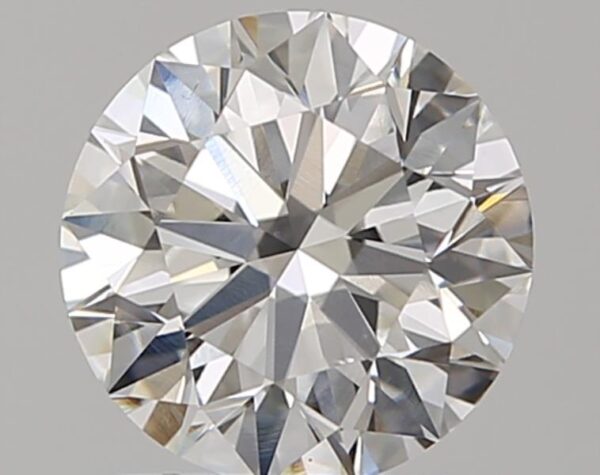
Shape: round
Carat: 1.2
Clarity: VS2
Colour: G
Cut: EX
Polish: EX
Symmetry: EX
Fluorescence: N
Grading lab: GIA
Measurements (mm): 6.75 x 6.77 x 4.22